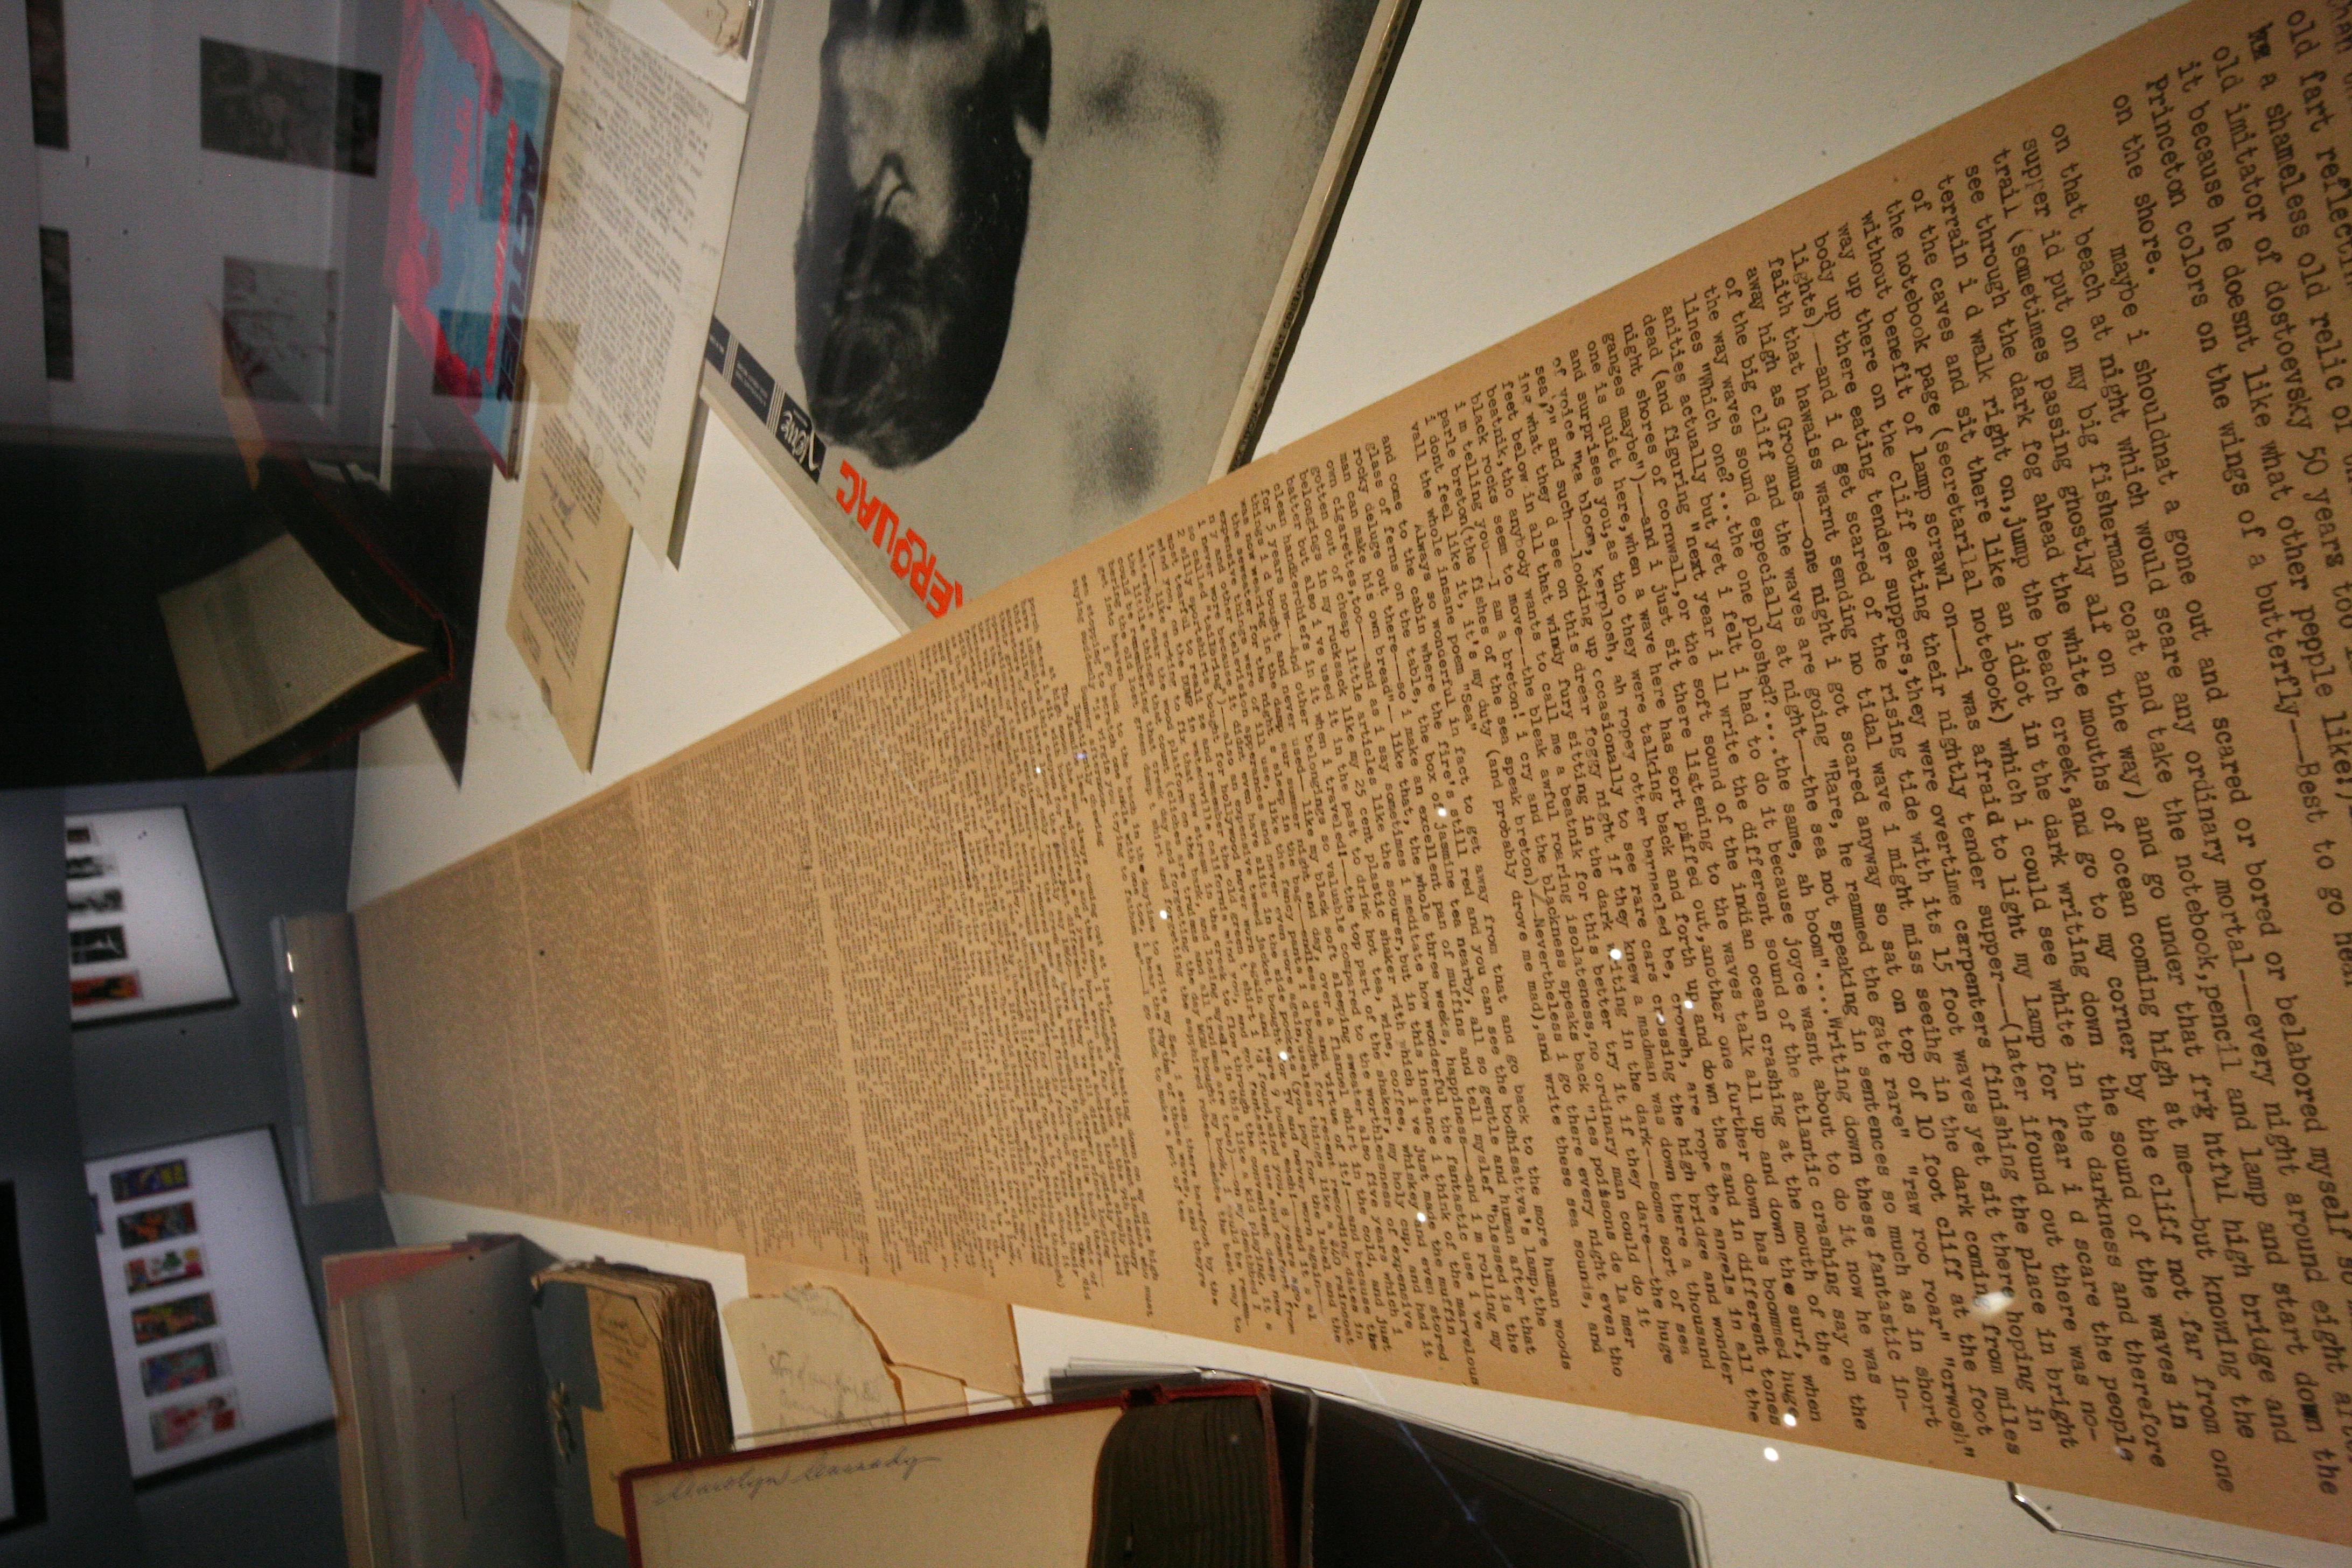
wood, floor, paris, art, exposition, design, hardwood, bnf, carpet, exhibition, richardprince, biblioth quenationaledefrance, flooring, plywood, wood flooring, laminate flooring